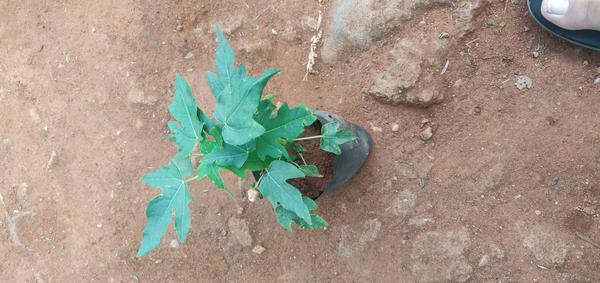
Plant: Pappaya